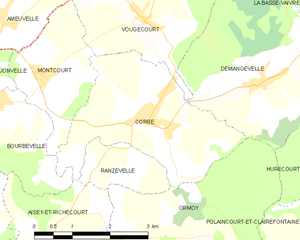
Carte des communes françaises